East Florida Seminary

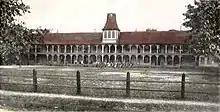
Wooden barracks or dormitory building for the East Florida Seminary

The East Florida Seminary did not reopen in Ocala after the end of the Civil War, and in 1866 the Florida Legislature passed an act moving the school to Gainesville. The Seminary was primarily a local public school for the next twenty years, with students mainly from Gainesville, ranging in age from four to twenty-four. Few students from other counties took advantage of the free tuition seats available, as the state tuition grants did not cover room and board.